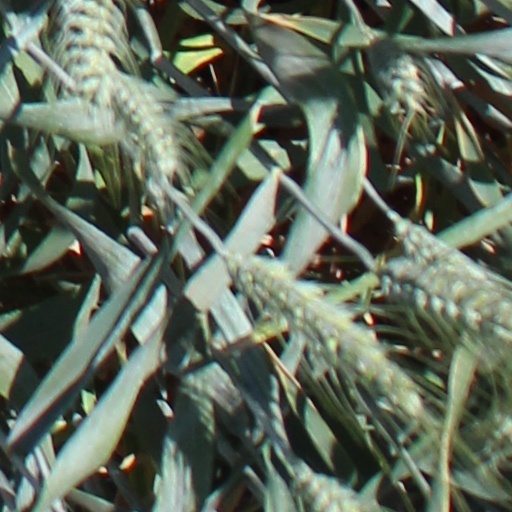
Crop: wheat